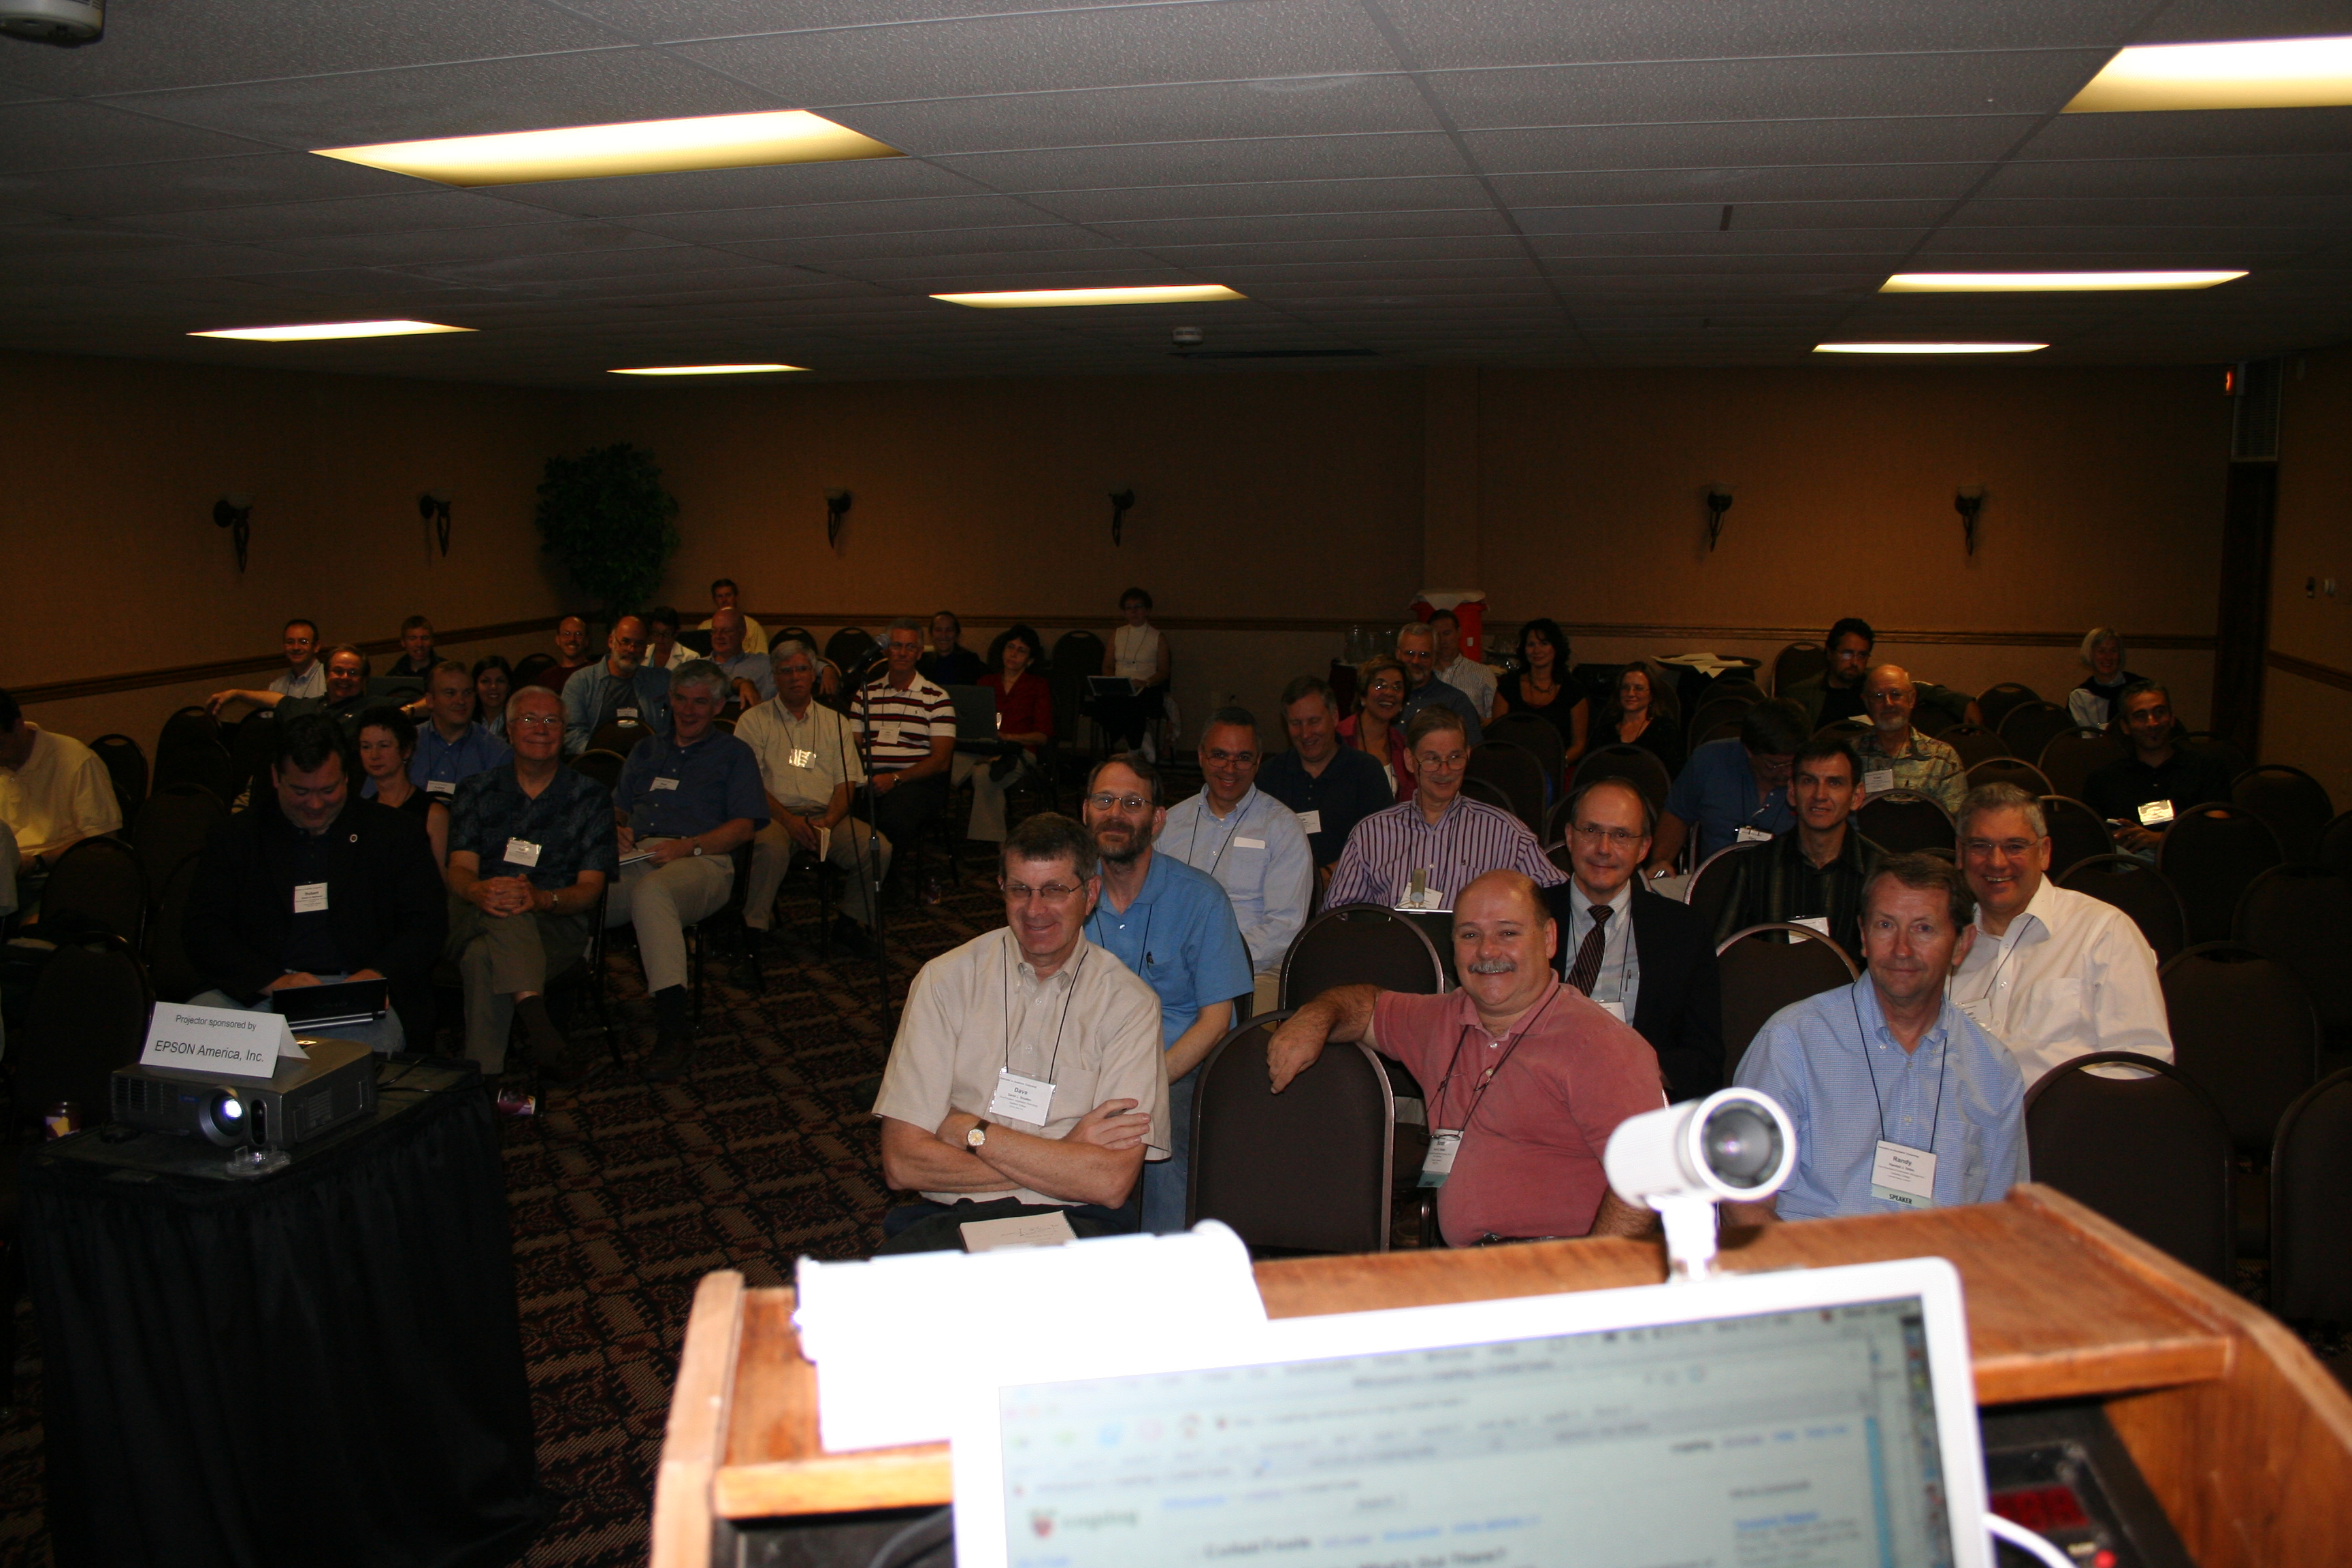
meeting, audience, meal, colorado, sac2005, snowmass, convention, seminar, academic conference